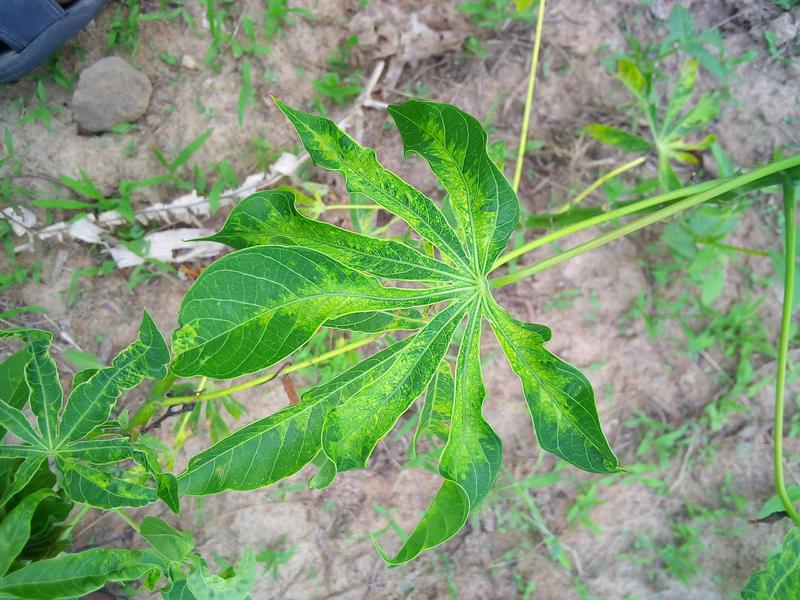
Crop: cassava
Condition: mosaic_disease